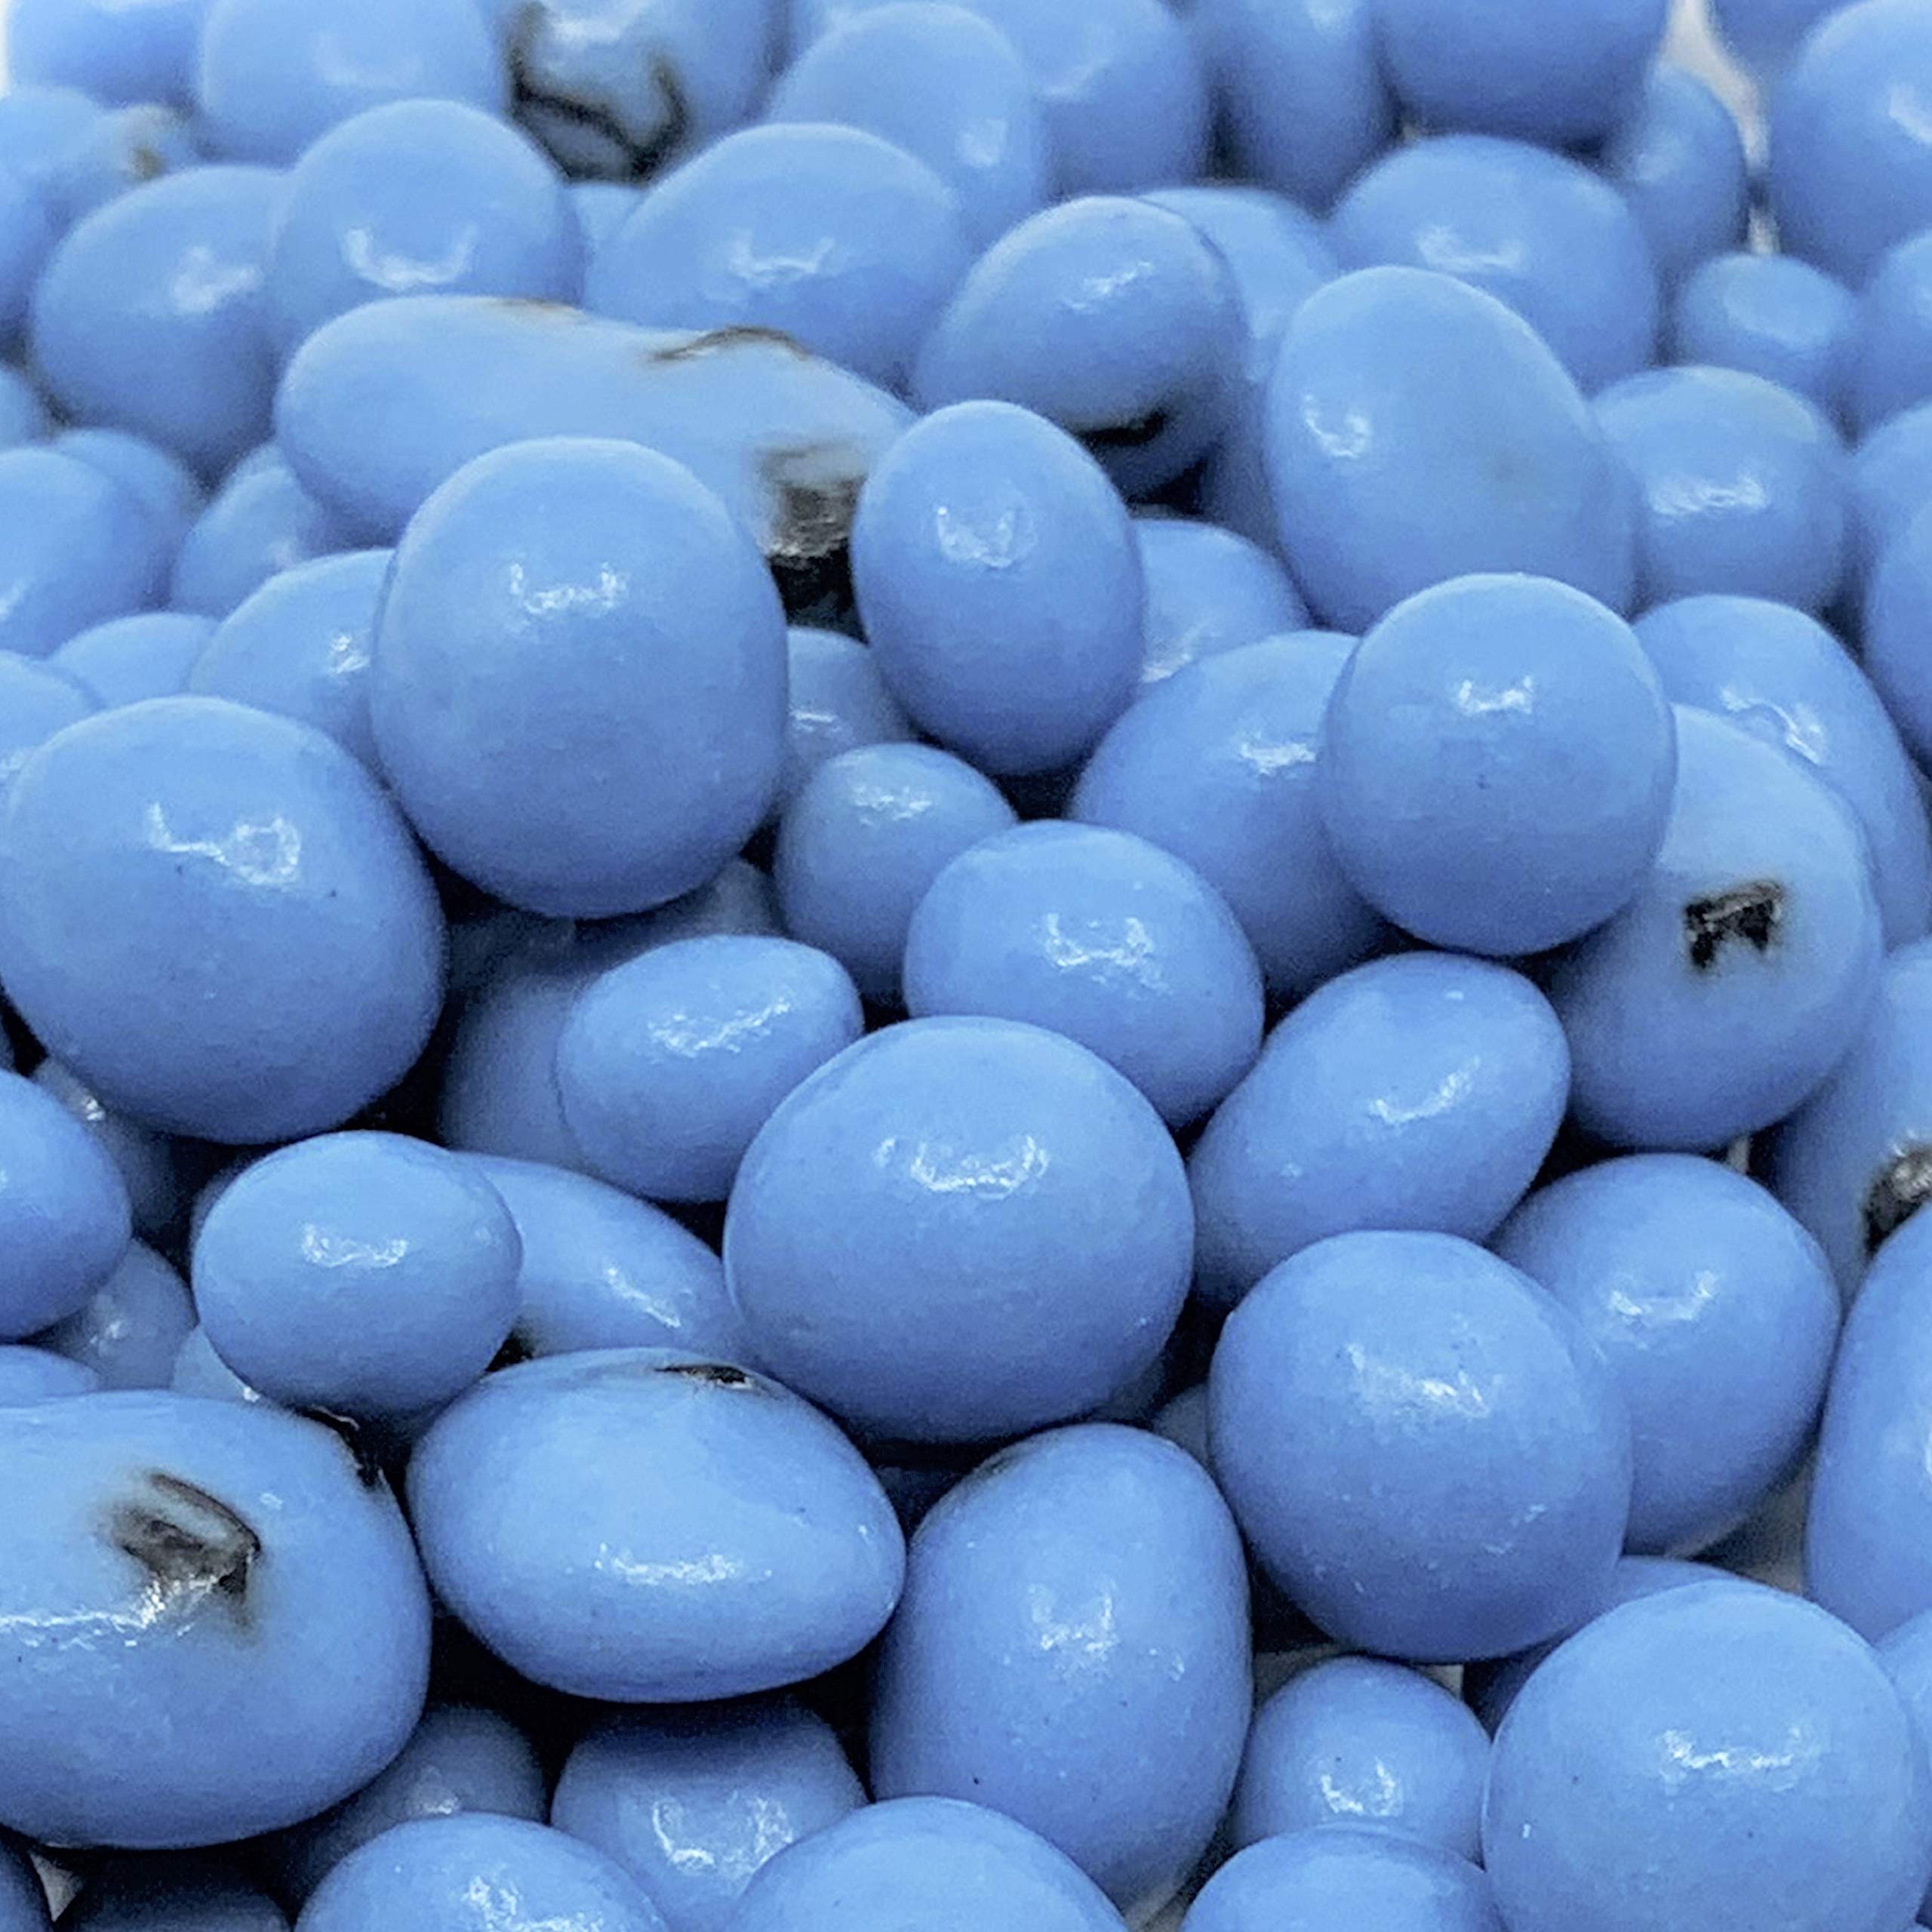
Item Name: Greek Yogurt Covered Blueberries by It's Delish, 5 lbs Bulk Bag – Scrumptious & Nutritious Yogurt Coated Dried Blueberries – Sweet Snacking and Bulk Party Treats – USA Made, Kosher OU Dairy
Bullet Point 1: PREMIUM TASTE AND FLAVOR – Our Greek yogurt-covered Blueberries are delicious and make a high-energy snack with real fruit goodness. These sweet, natural Blueberries are covered in a creamy, delicious Greek-style yogurt coating that makes them mouth-wateringly delicious. These Greek-style Blueberries are the complete package when it comes to taste, quality, and convenience.
Bullet Point 2: VALUE SIZE - Our Greek yogurt-covered Blueberries are packed in a Five Pounds (80 Oz) bulk bag Its Delish brand. So, whether you like snacking at work or while enjoying your favorite movie it will be able to fulfill your needs for many meals or snack times. So, don't hesitate to add our Greek yogurt-covered Blueberries to your cart.
Bullet Point 3: MIX OF DELICIOUS INGREDIENTS – When you crave a tasty yet healthy snack, what's better than Greek yogurt-covered Blueberries? Everyone loves yogurt-covered Blueberries, especially children. Also, they are packed fresh in a reusable jar to preserve their taste and flavor. However, to keep them fresh and crunchy, tightly close the packet and store them in a cool place.
Bullet Point 4: PACKED WITH FIBERS AND PROTEINS – The combination of flavorful yogurt and buttery Blueberries makes this dessert amazing that you want to have every day. Enjoy them right out of the box, or add them to your favorite trail mix. They also go well with baked goods and recipes. Just the sweet treat you have been looking for!
Bullet Point 5: YOU ARE VALUABLE – We cherish your involvement in our brand more than everything else. It is Certified Kosher OU Packaged in the USA non-GMO, No MSG, Gluten-Free. Kosher OU-D and Cholov Yisroel.
Product Description: <p></p><b>Greek Yogurt Coated Blueberries by Its Delish</b> <p></p> Our Yogurt Covered Blueberries are a fine delicacy with from inside and out. At It's Delish we use the highest quality fruit to marry with rich greek yogurt coating. Try some for that special occasion and stock up for a good moment at home, office and any event. Enjoy!<p></p><b>About It's Delish!</b> <p></p>It's Delish was established in 1992 and is located in North Hollywood, California. It's Delish is a food manufacturer and distributor who produces over 500 gourmet food products including licorice, sour belts, taffies, caramels, Jordan almonds, chocolates, nuts, fruits, trail mixes, spices, and the spice blends. It's Delish also produces organics and all-natural products. We give you the opportunity to order from the factory direct!<p></p>It’s Delish! prides itself on the four pillars that are at the foundation of everything we do.<p></p>Innovation Quality Value Service
Value: 1.0
Unit: Count

Price: 45.99